Andorian

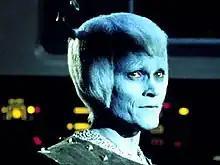
Thelev, an Orion assassin disguised as an Andorian, from the 1967 episode "Journey to Babel".

Andorians appeared in four episodes of The Original Series, and were background elements in "" and "", but remained largely undeveloped until "Enterprise". Showrunner Brannon Braga originally wanted to limit the number of original series elements on "Enterprise", but came to see the challenge of "tak(ing) the goofiest aliens from The Original Series and make them a real culture that’s cool and believable."